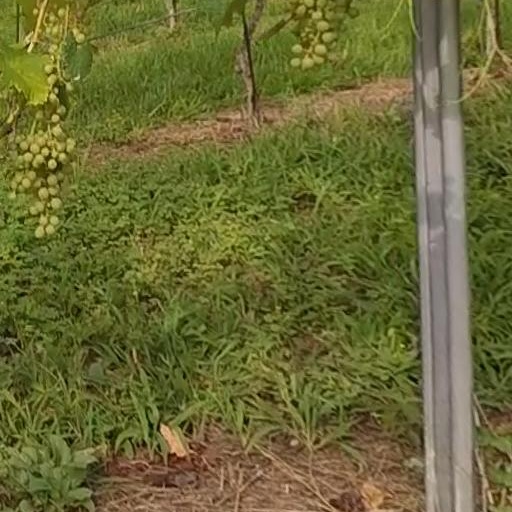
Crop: grape